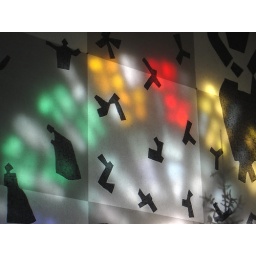
This is the &amp;quot;shadow&amp;quot; of the big rose on the north wall in the choir, when the sun comes through at noon.